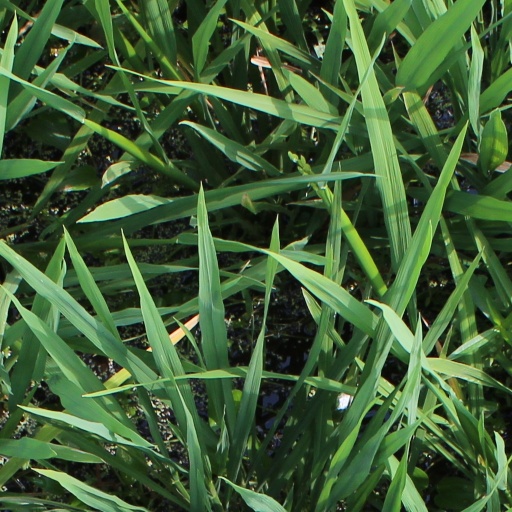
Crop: rice